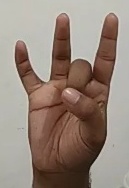
ASL sign: 8